Jean Beausire

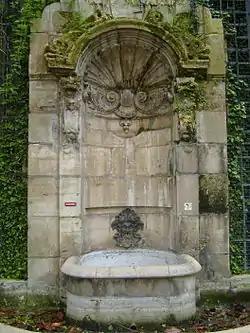
Fontaine de L'Abbaye de Saint-Germain-des-Pres, (1714-1717).

Jean Beausire (26 February 1651 - 20 March 1743) was an architect, engineer and fountain-maker and the chief of public works in Paris for King Louis XIV of France and King Louis XV of France between 1684 and 1740, and was the architect of all the public fountains constructed in Paris that period. Several of his fountains still exist and continue to work. Three streets in the 4th arrondissement of Paris today carry his name: Rue Jean-Beausire, Impasse Jean-Beausire, and Passage Jean-Beausire.